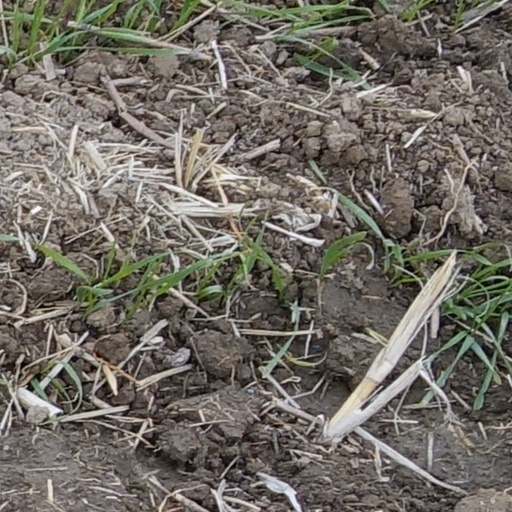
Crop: wheat